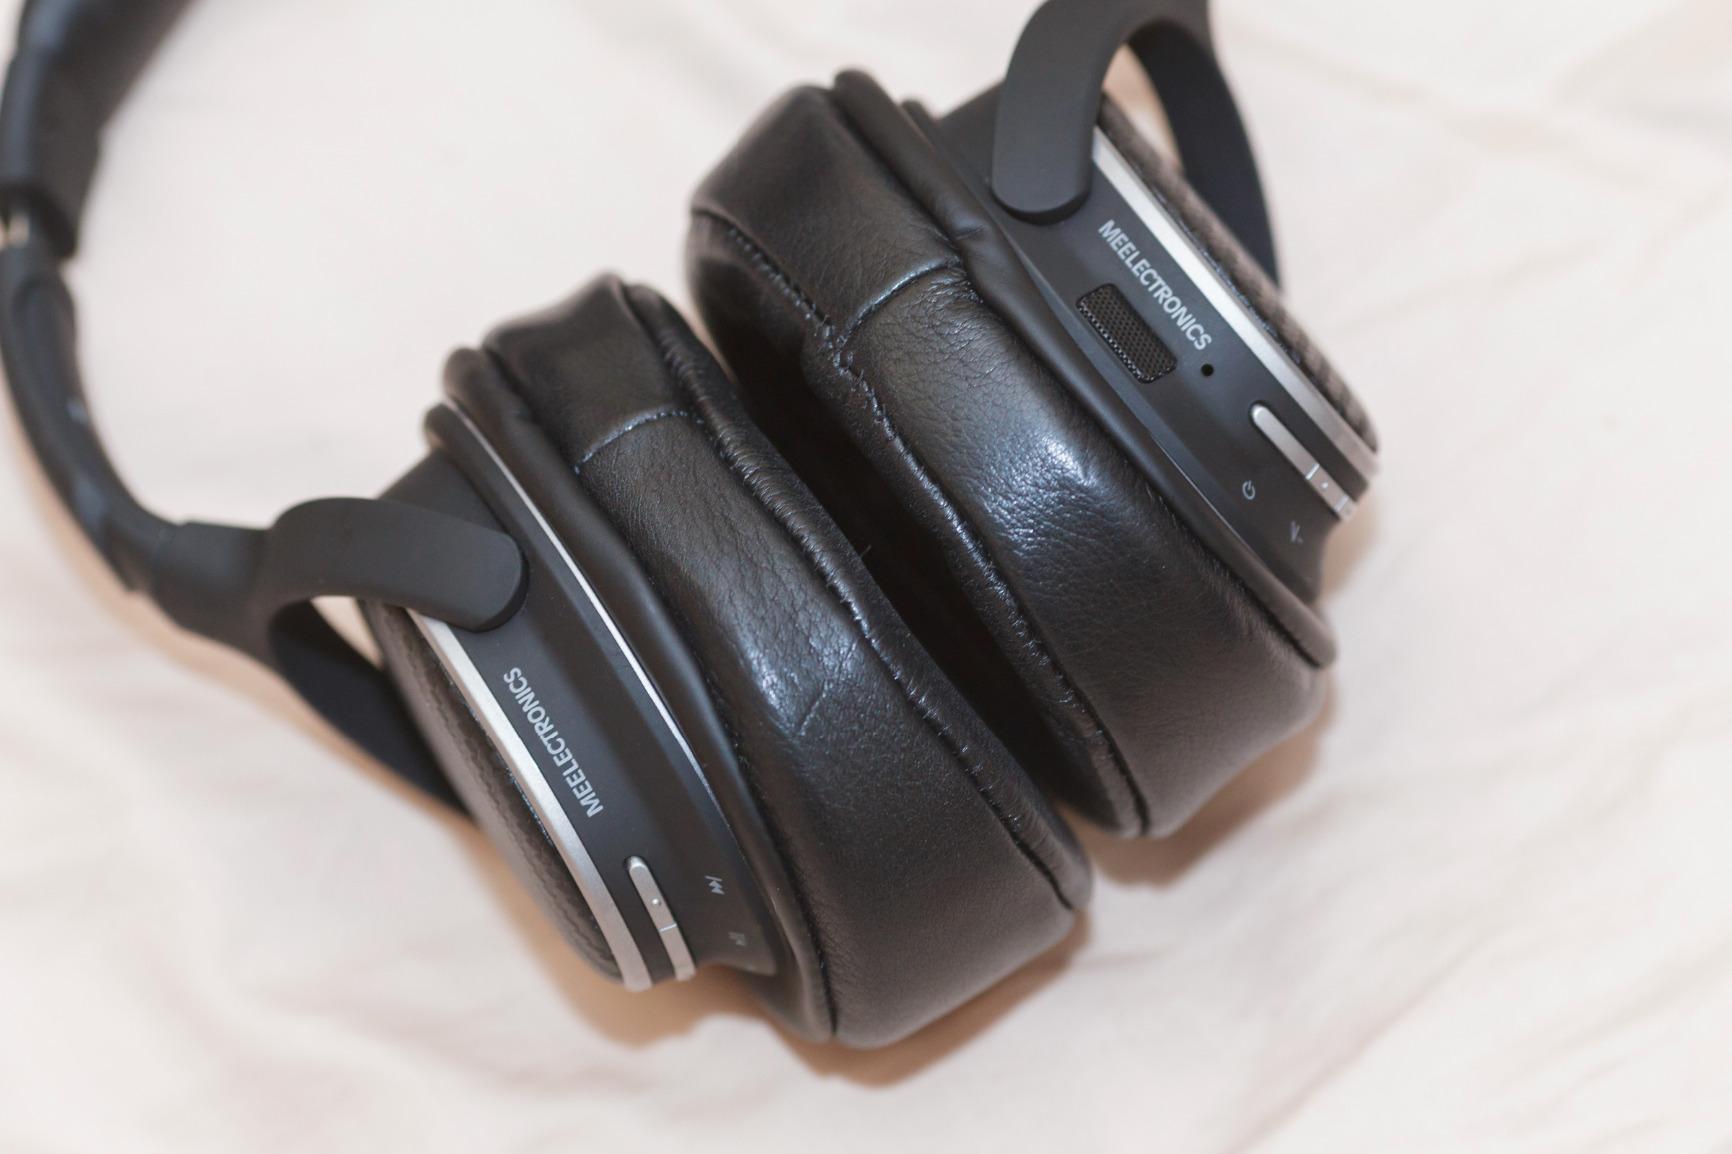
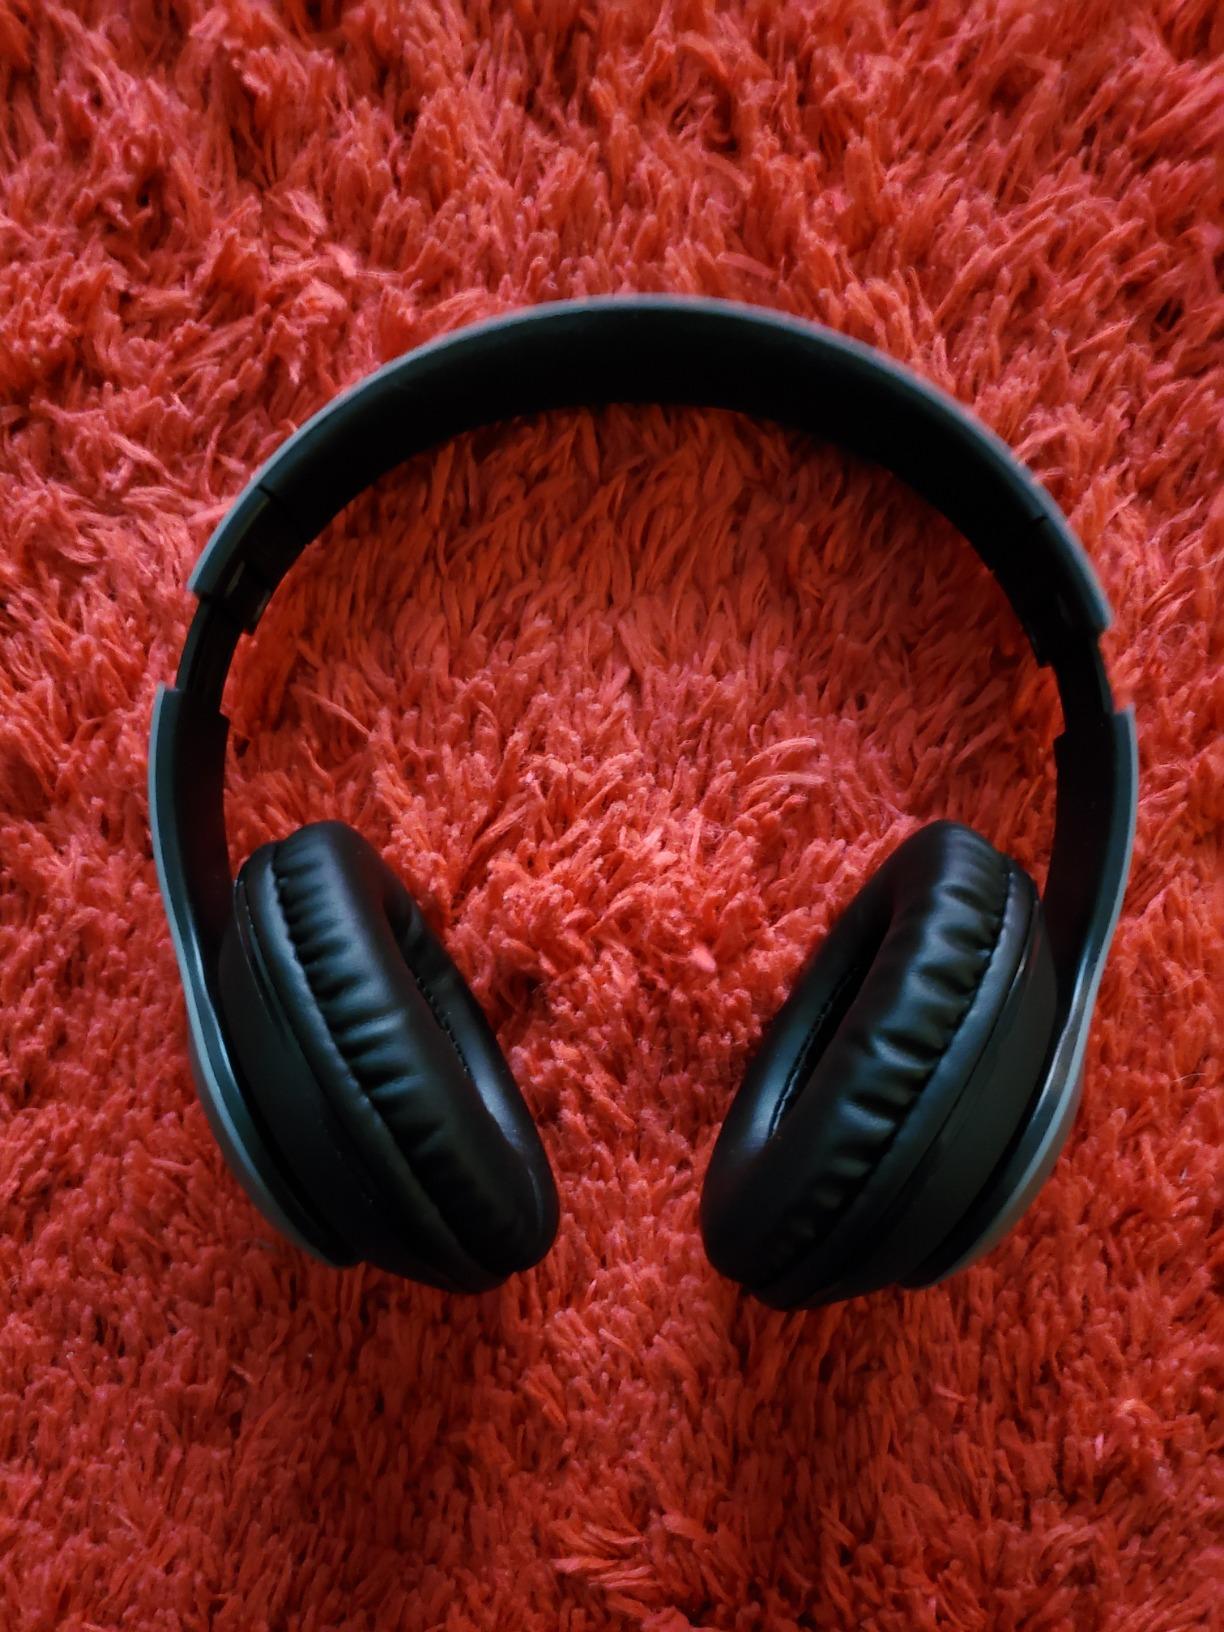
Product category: headphones
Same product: no